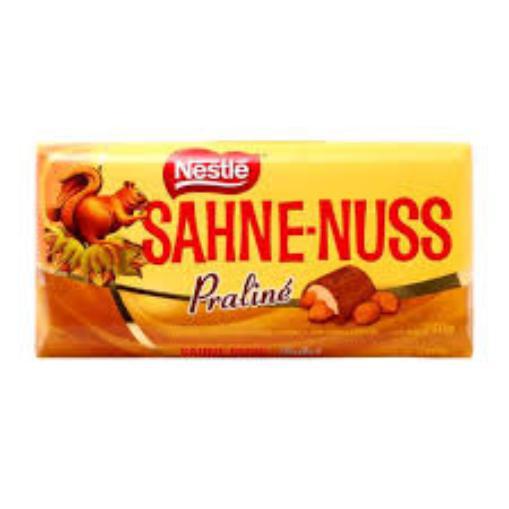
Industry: Food